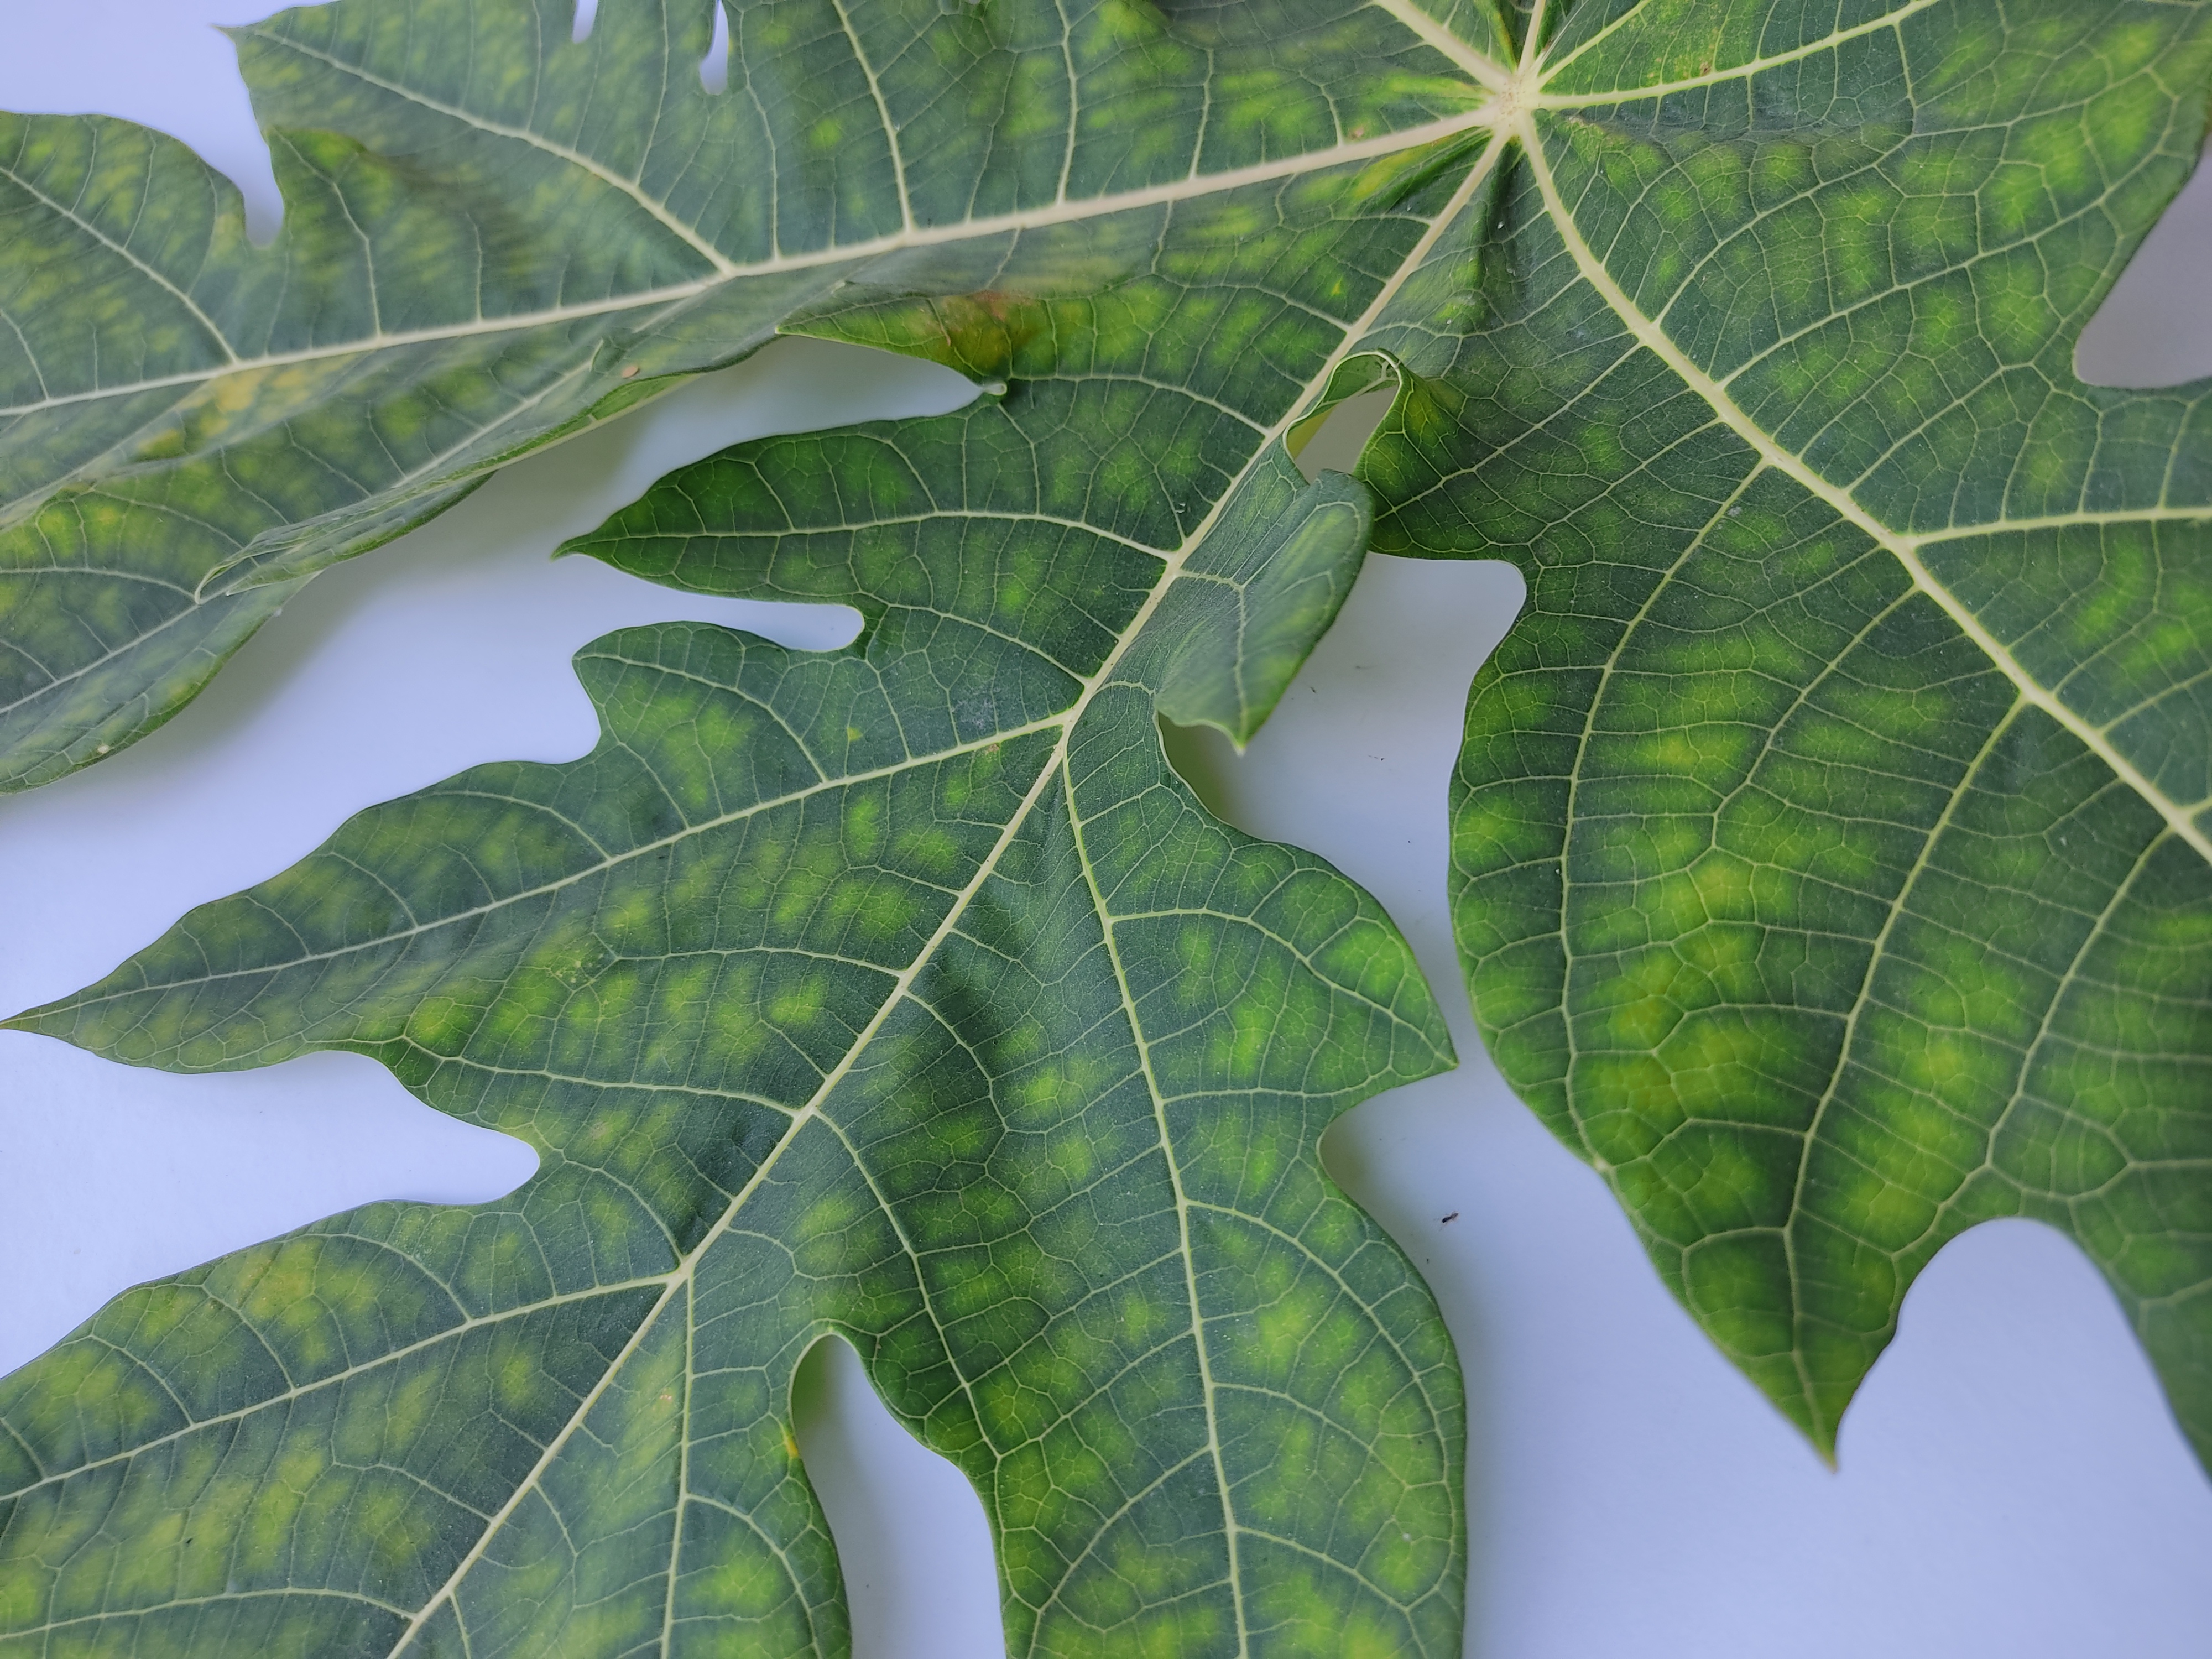
Label: Ring Spot